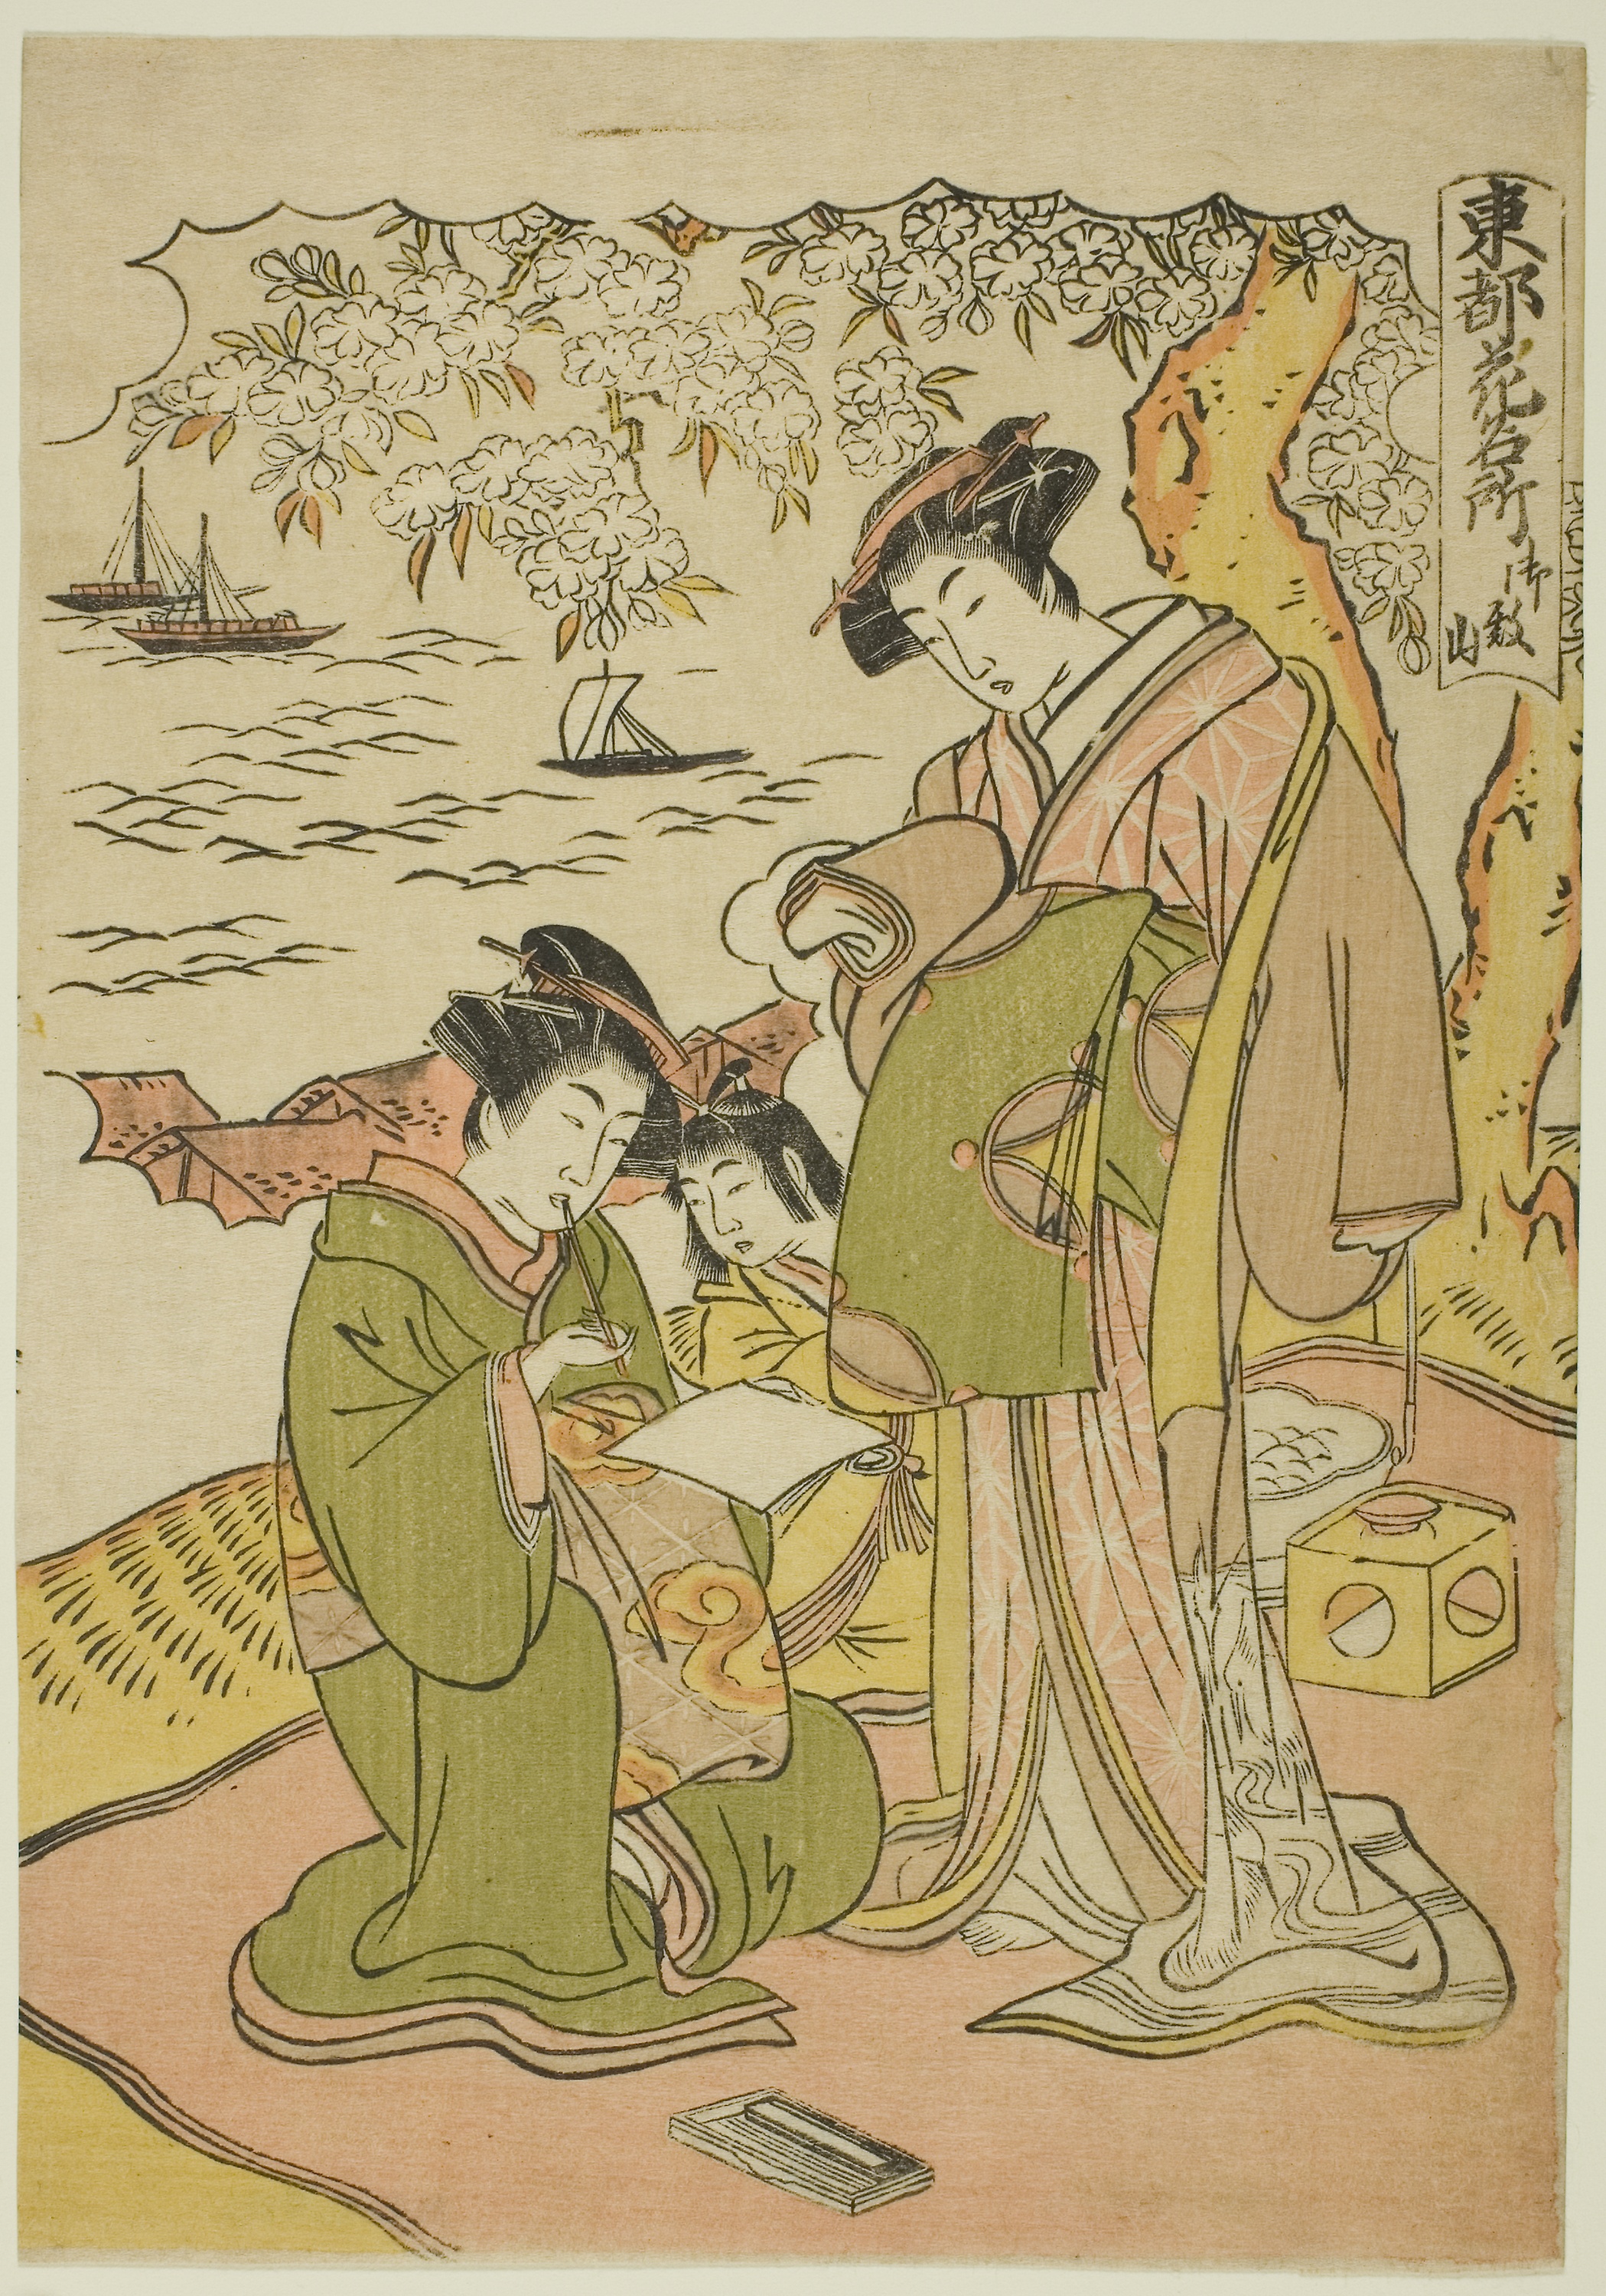
art, painting, illustration, fictional character